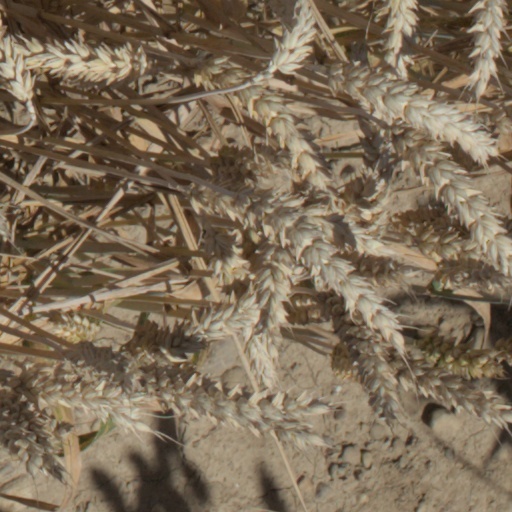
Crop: wheat